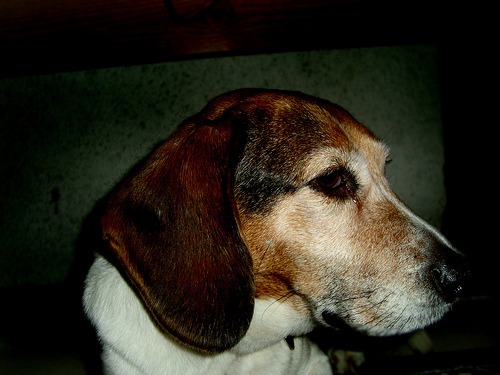
Animal: dog
Breed: beagle